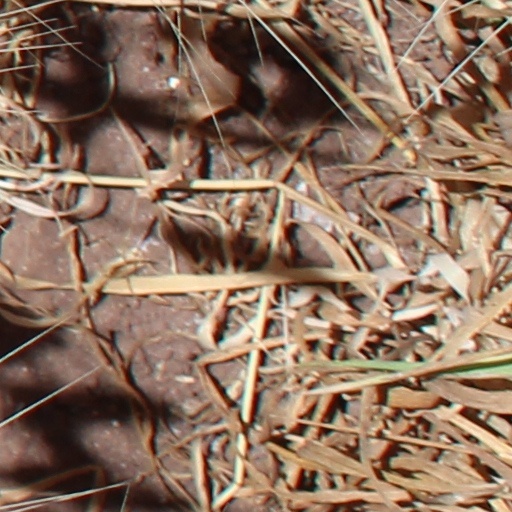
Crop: wheat